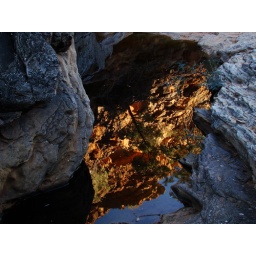
reflection of rocks in the water